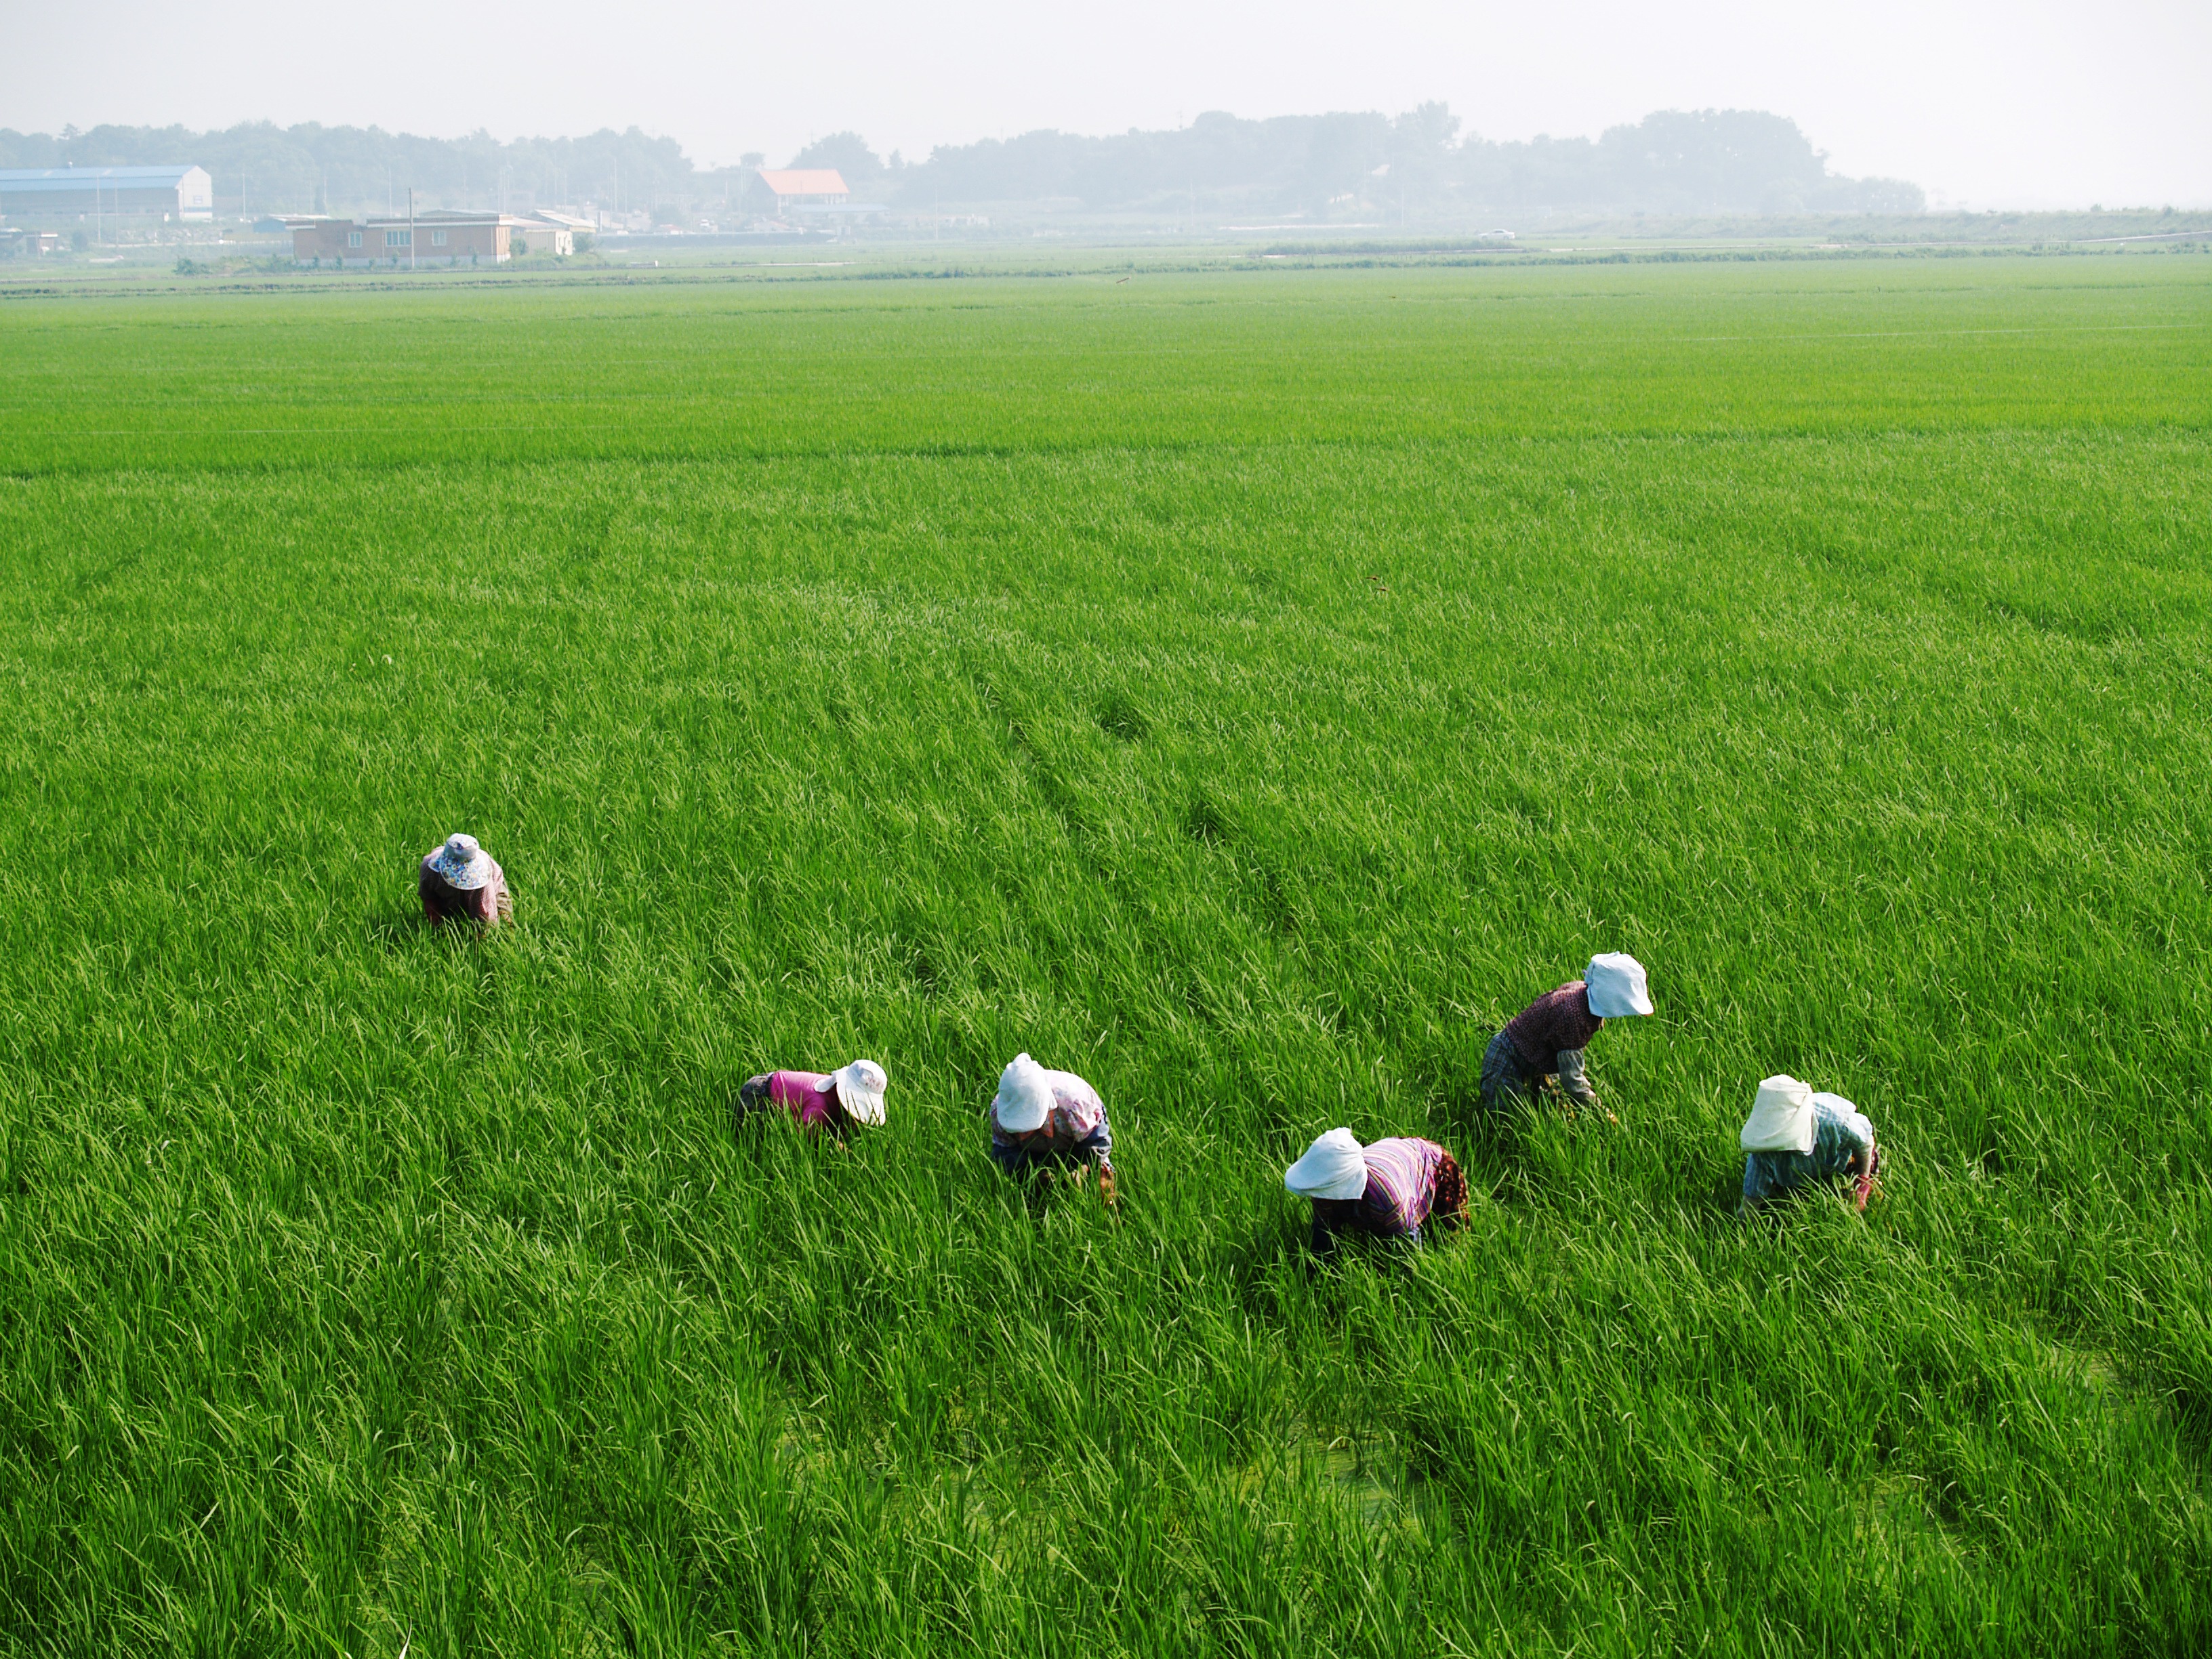
grass, field, farm, lawn, meadow, prairie, crop, pasture, grazing, agriculture, plain, grassland, plantation, habitat, farmers, rural area, paddy field, rice paddies, natural environment, grass family, a medley of the pool